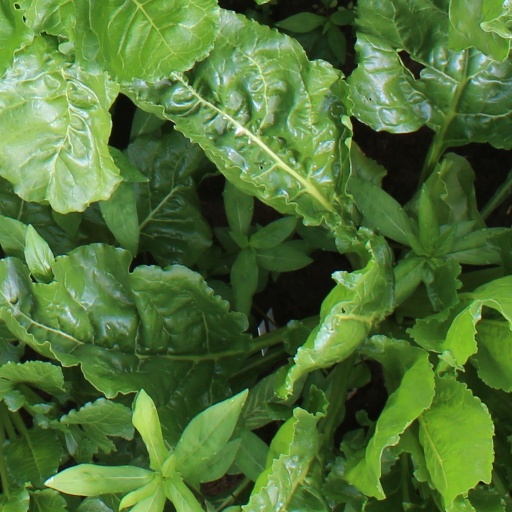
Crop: sugar beet